Used book

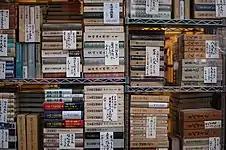
Used books in a bookshop in Japan

A used book or secondhand book is a book which has been owned before by an owner other than the publisher or retailer, usually by an individual or library.